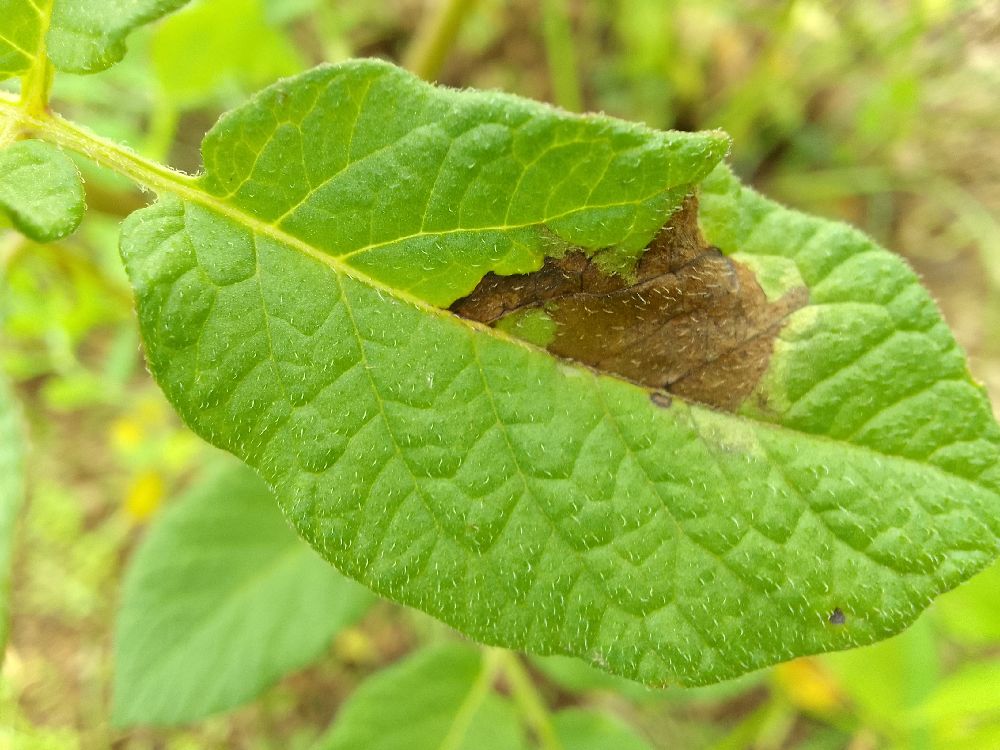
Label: Late blight